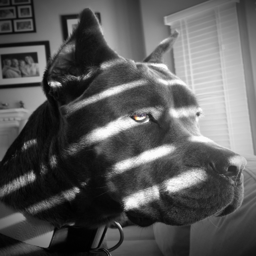
my dog looking through the blinds .